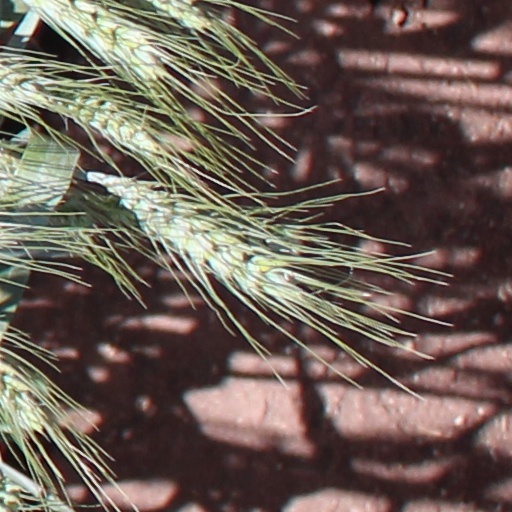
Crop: wheat